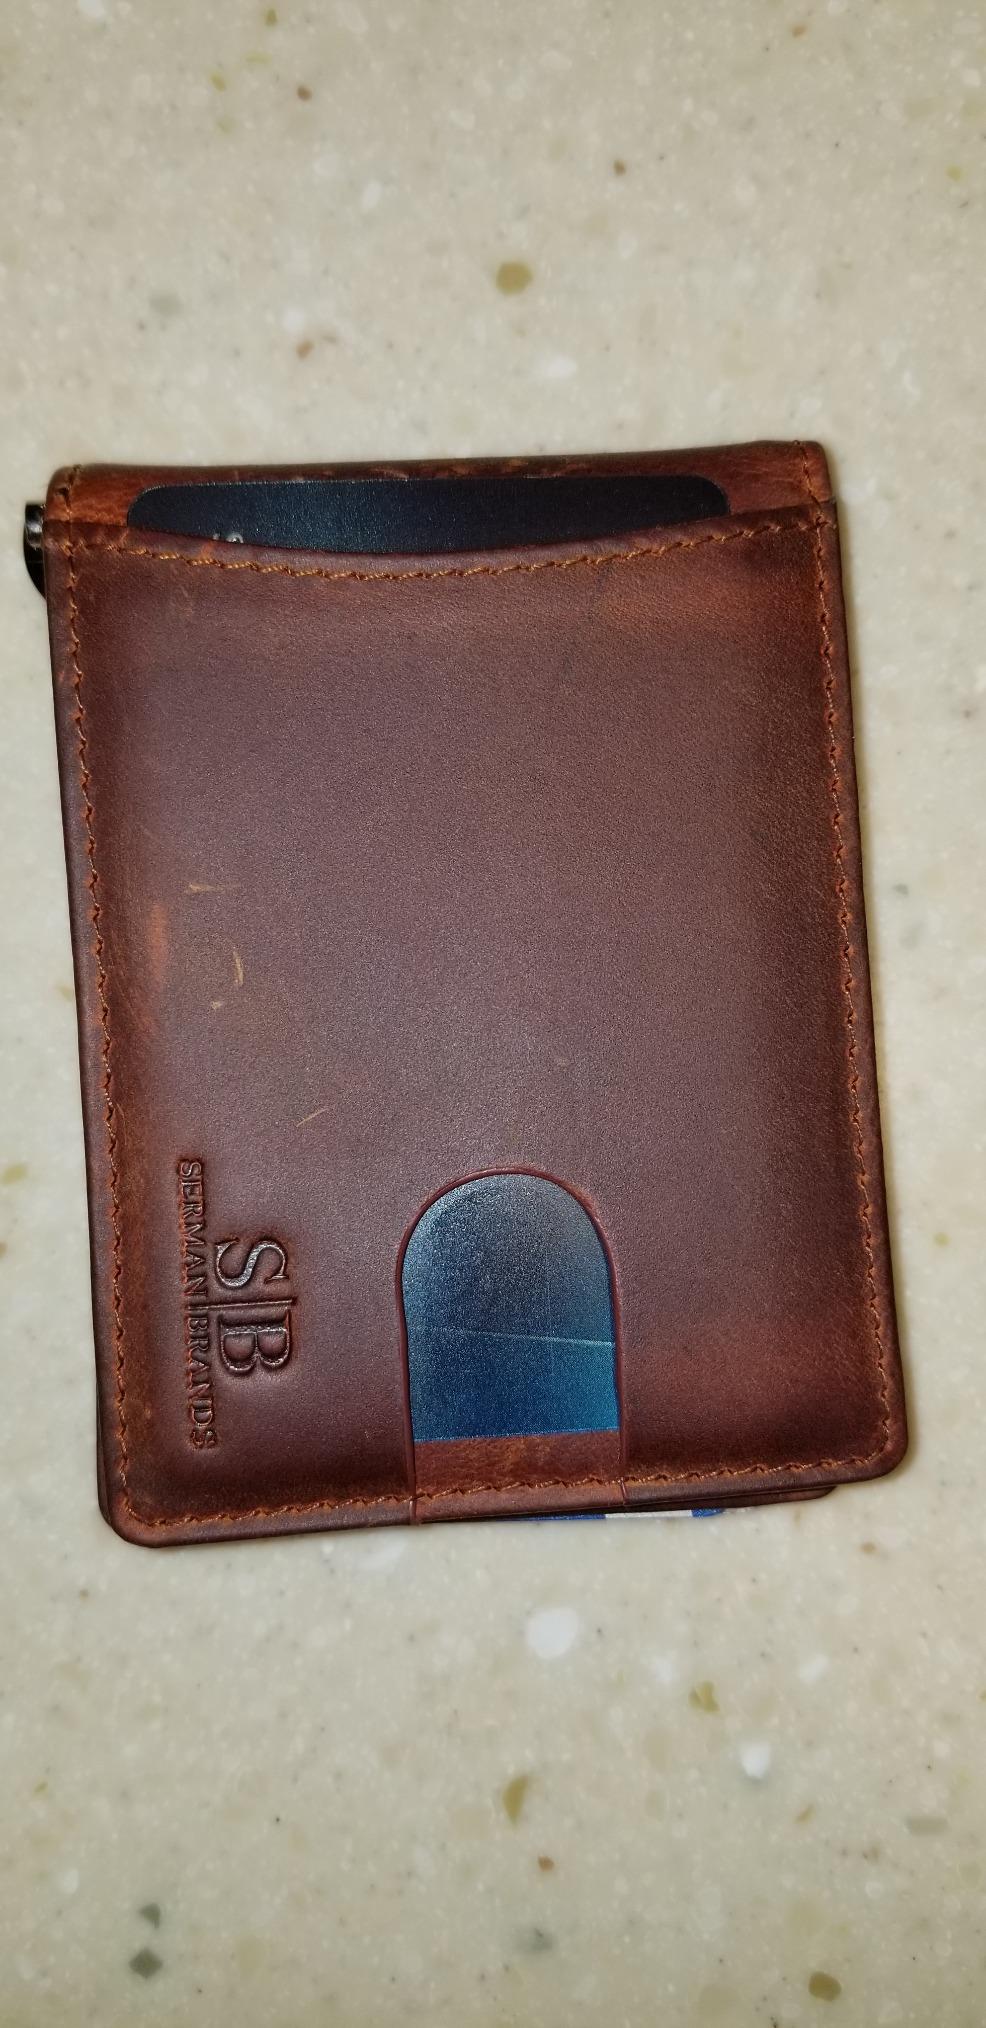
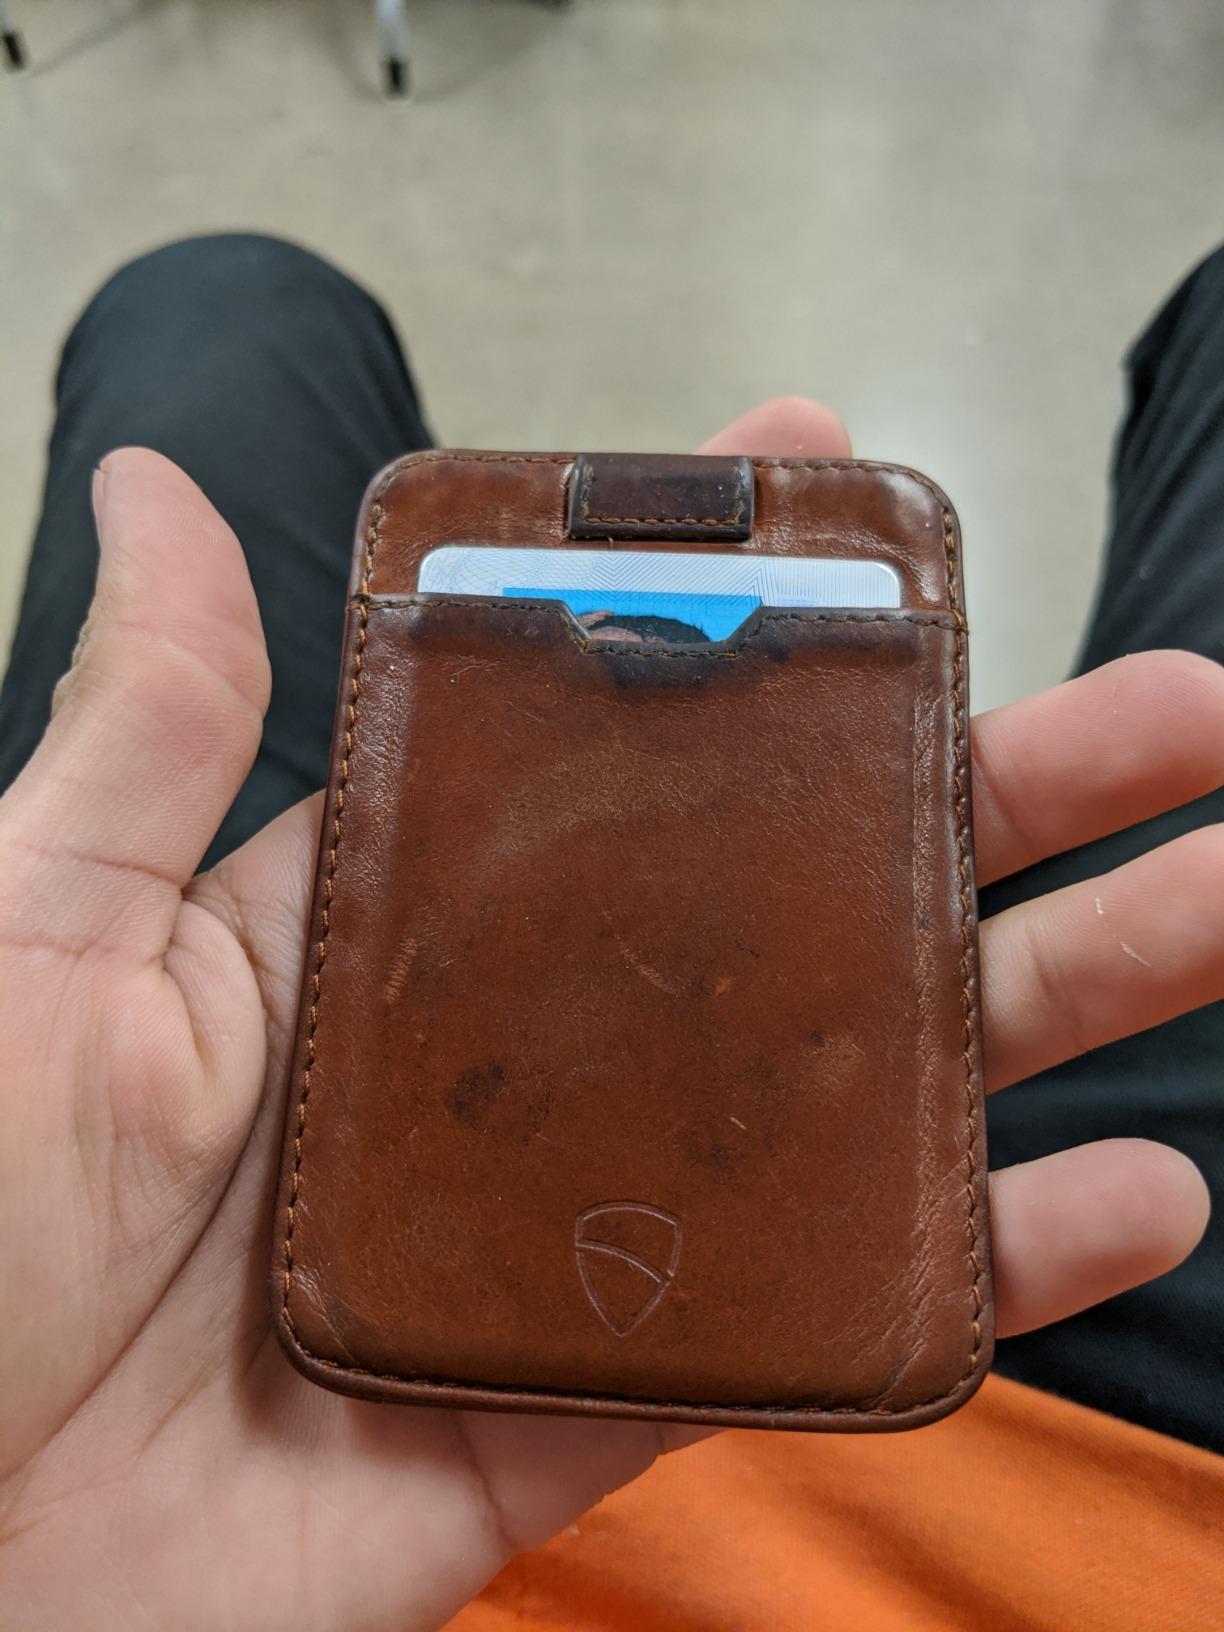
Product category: accessories_wallet
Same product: no